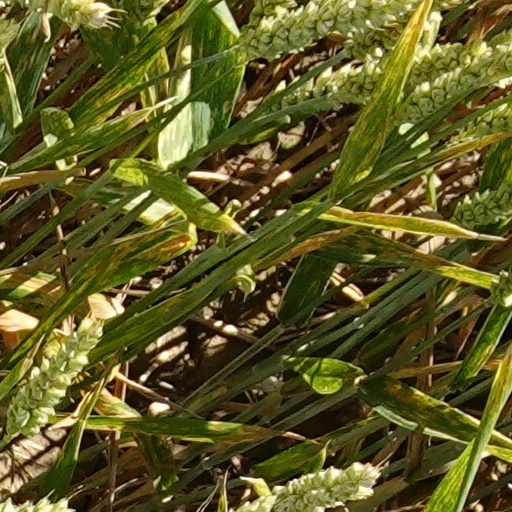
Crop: wheat